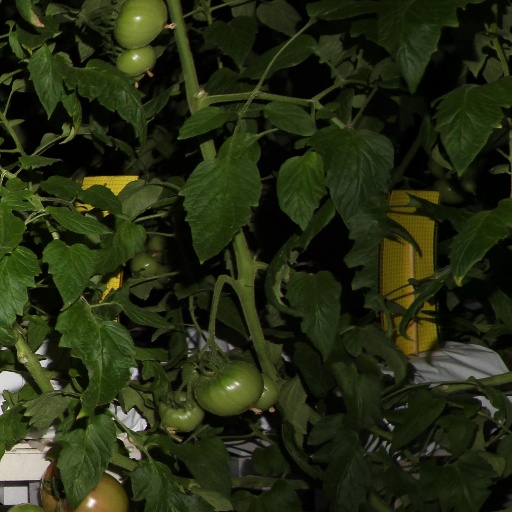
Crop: tomato